1923 Spanish coup d'état

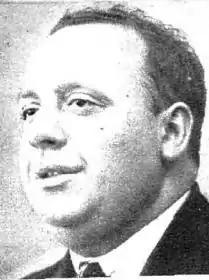
The Socialist deputy Indalecio Prieto was the one who launched the strongest accusations against King Alfonso XIII for his alleged responsibility in the Annual disaster.

The first problem that the new government formed after the assassination of Eduardo Dato, which was presided over by the also conservative Manuel Allendesalazar, had to face was the controversy raised by Alfonso XIII's speech delivered on 23 May 1921 at the Casino de la Amistad in Cordoba before the large landowners of the province and the authorities of the capital. Alfonso XIII was convinced, and he was not the only one at that time in Europe, that the parliamentary system was in decadence and was not strong enough to face the revolutionary forces driven by the "Soviet idea", which led him to a generalized criticism of the liberal institutions in Spain —parties, government and Cortes—, as could be seen in the Cordoba speech.